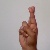
The image shows a hand gesture representing the letter 'R' in Indian Sign Language.